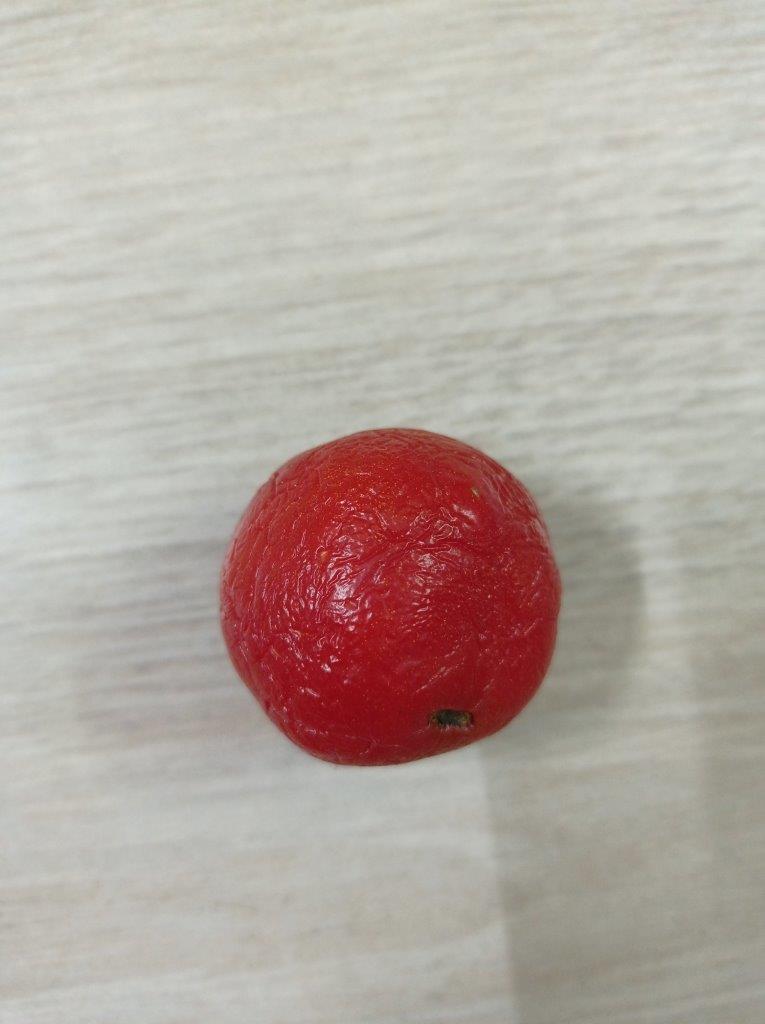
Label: Rotten